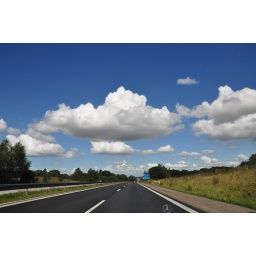
Angry cloud above the road